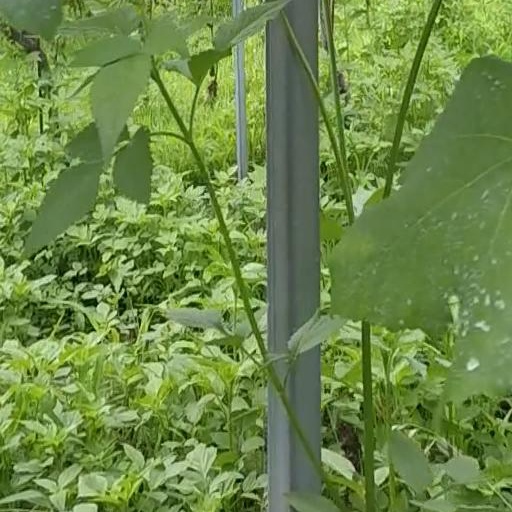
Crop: grape